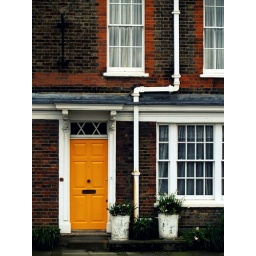
Beautiful home right next door to the new Globe Theater in London, England.